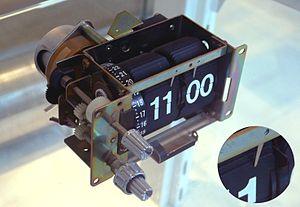
Un afficheur à palettes est un système mécanique composé de plusieurs feuilles attachées à un axe. Par rotation sur une position déterminée l'on peut choisir l'information à afficher.